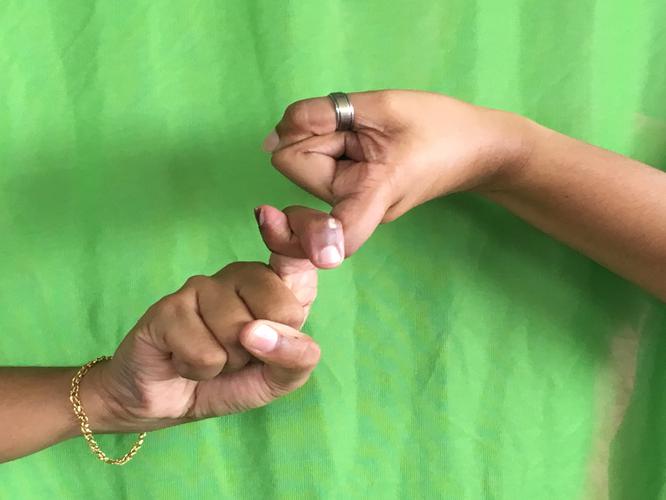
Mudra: Pasha
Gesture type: double_hand